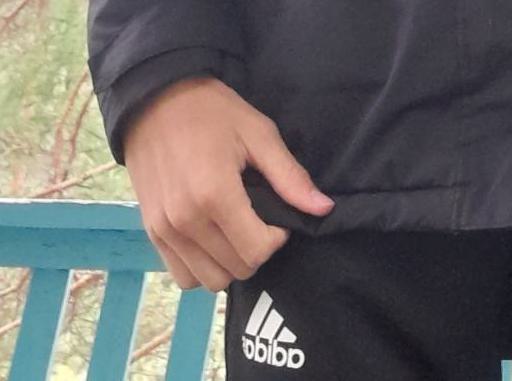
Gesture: no_gesture